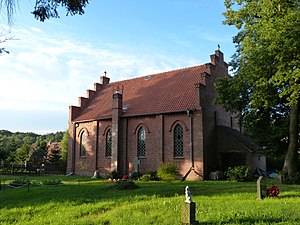
Rothemühl
Rothemühl Kirke set fra sydøst
Rothemühl er en by og kommune i det nordøstlige Tyskland, beliggende i Amt Torgelow-Ferdinandshof i den sydøstlige del af Landkreis Vorpommern-Greifswald. Landkreis Vorpommern-Greifswald ligger i delstaten Mecklenburg-Vorpommern.